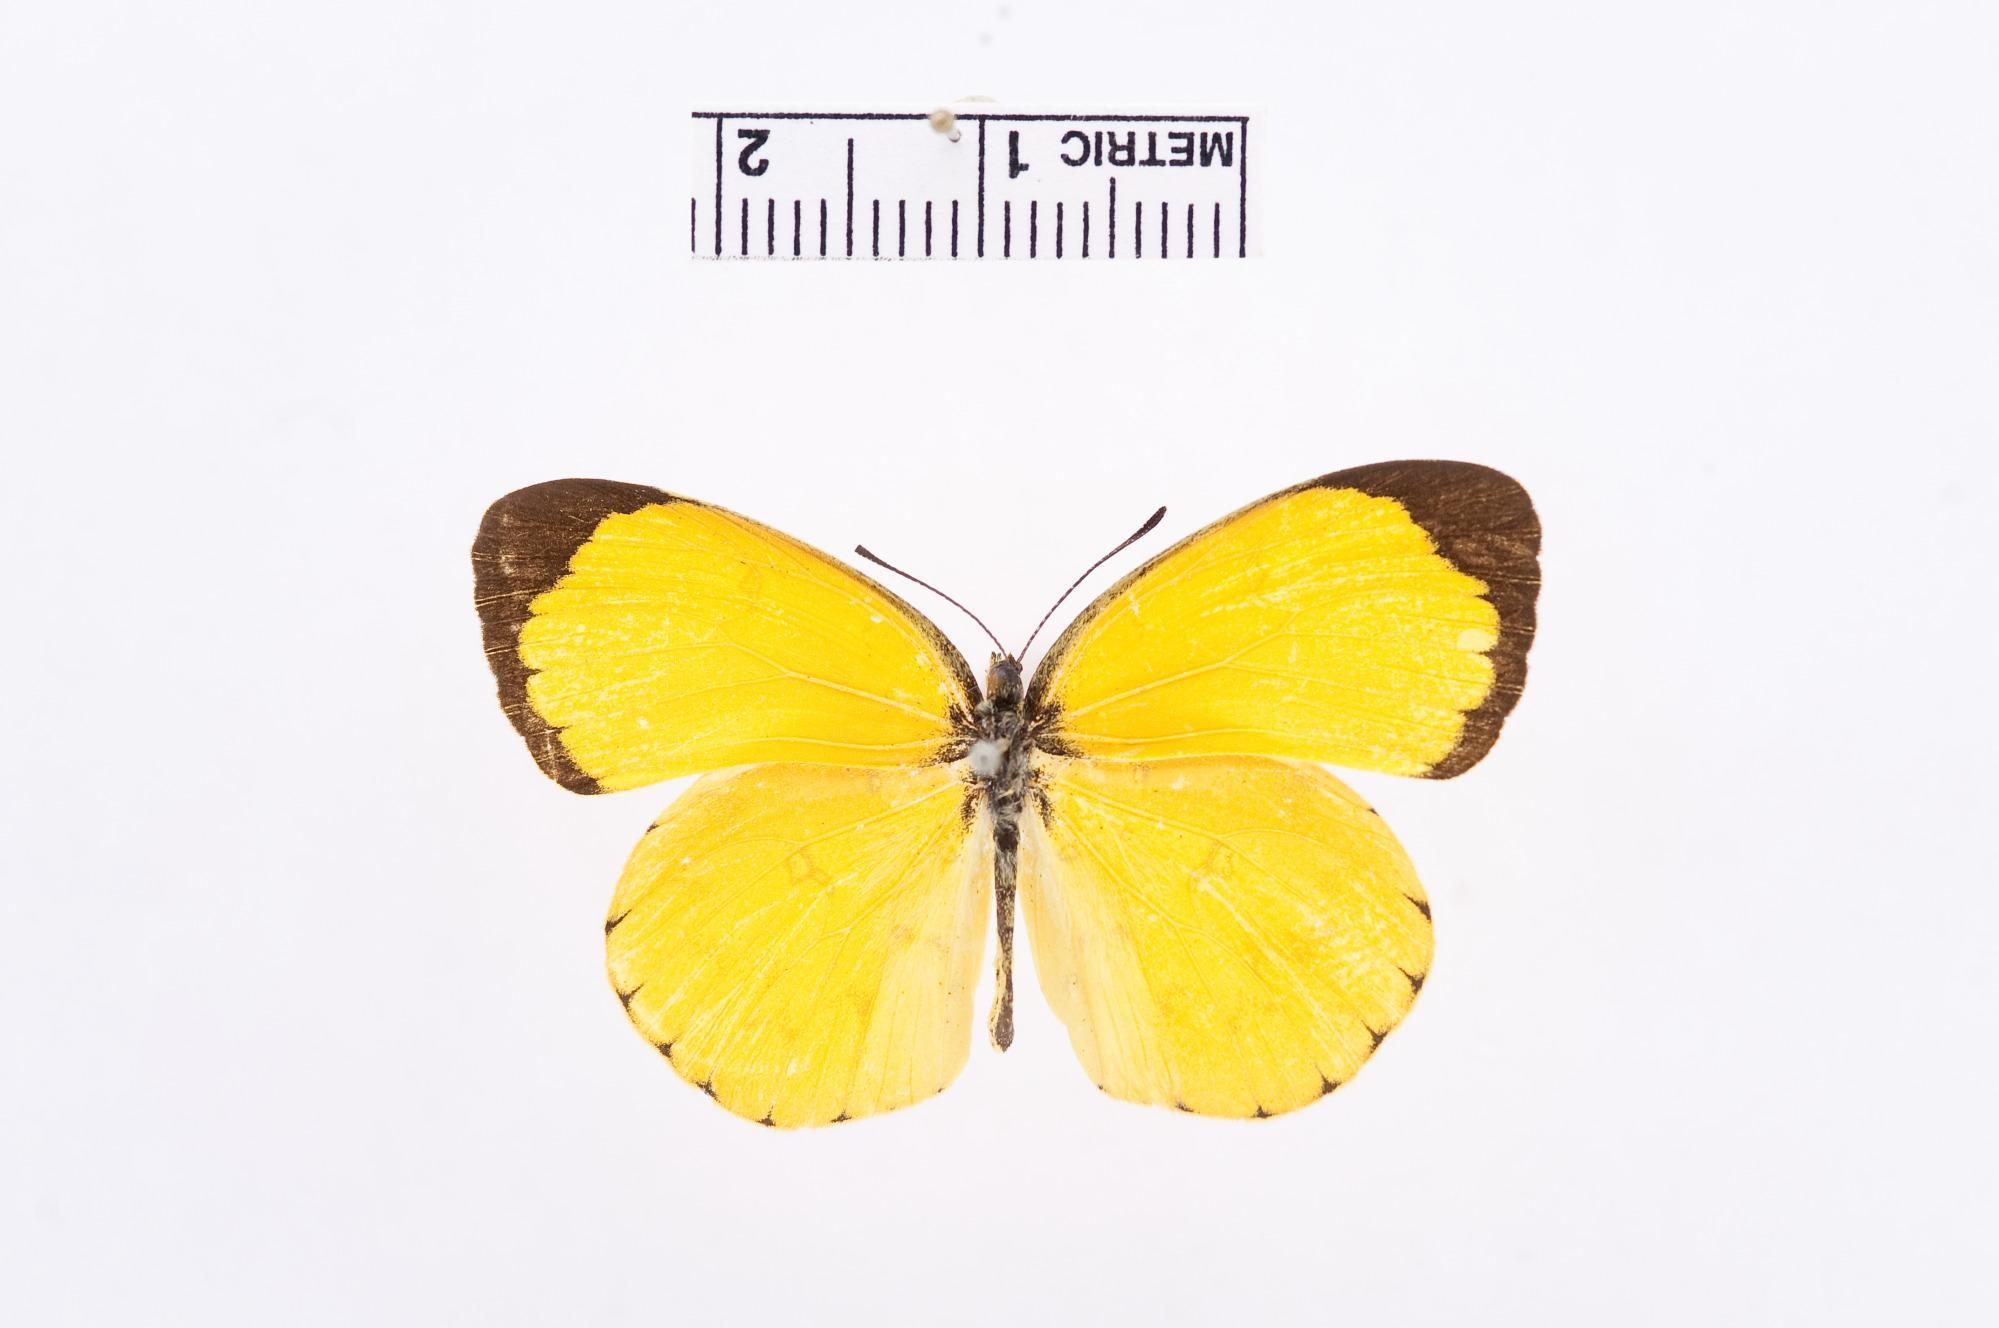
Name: Eurema floricola
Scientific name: Eurema floricola
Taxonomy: Animalia, Arthropoda, Hexapoda, Insecta, Lepidoptera, Pieridae, Coliadinae